Messiah (Handel)

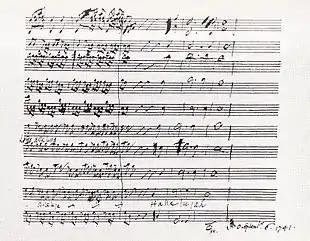
The final bars of the "Hallelujah" chorus, from Handel's manuscript

Although the huge-scale oratorio tradition was perpetuated by such large ensembles as the Royal Choral Society, the Tabernacle Choir and the Huddersfield Choral Society in the 20th century, there were increasing calls for performances more faithful to Handel's conception. At the turn of the century, "The Musical Times" wrote of the "additional accompaniments" of Mozart and others, "Is it not time that some of these 'hangers on' of Handel's score were sent about their business?" In 1902, Prout produced a new edition of the score, working from Handel's original manuscripts rather than from corrupt printed versions with errors accumulated from one edition to another. However, Prout started from the assumption that a faithful reproduction of Handel's original score would not be practical: